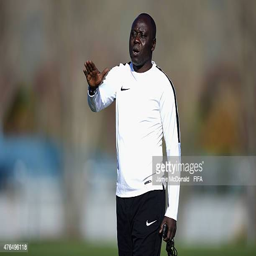
head coach of person gives instructions during a training session